Darren John

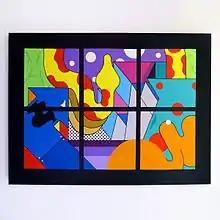

John is a dedicated skateboarder and has contributed multiple times to the Long Live Southbank campaign to preserve the undercroft skate spot at South bank. One such occasion was representing "LLSB" at the Royal Academy of Arts, producing artwork inspired by 70s California to coincide with their exhibition of works by Richard Diebenkorn and in particular his "Ocean Park" series of works.